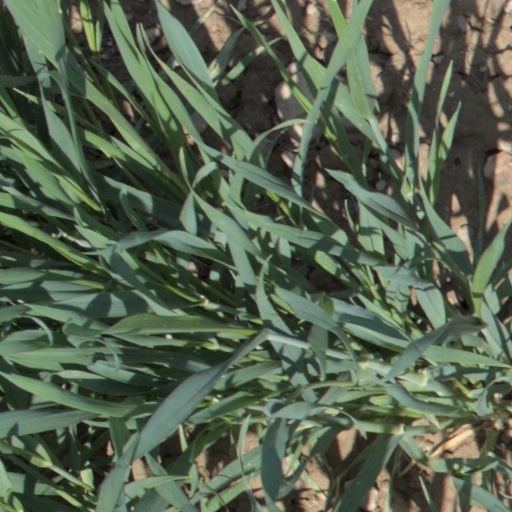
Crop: wheat